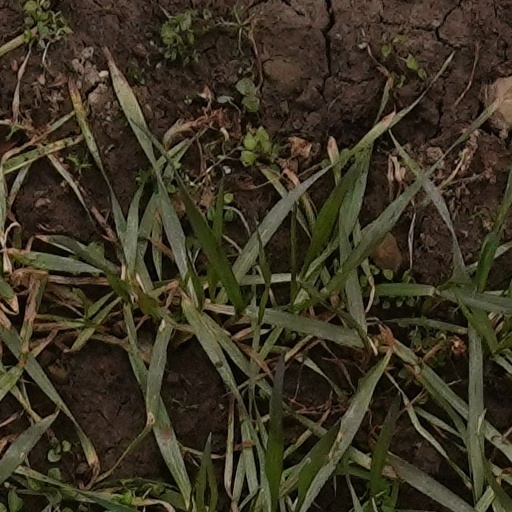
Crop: wheat